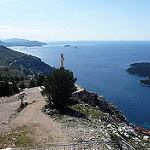
Scene: Outdoor